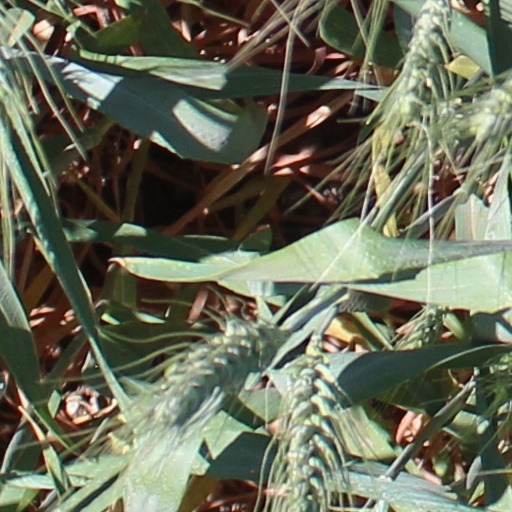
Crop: wheat